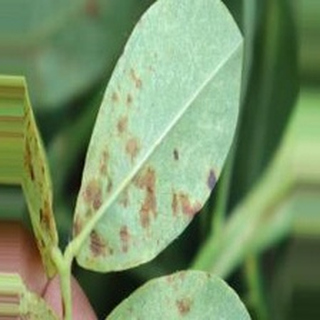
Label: groundnut_rust